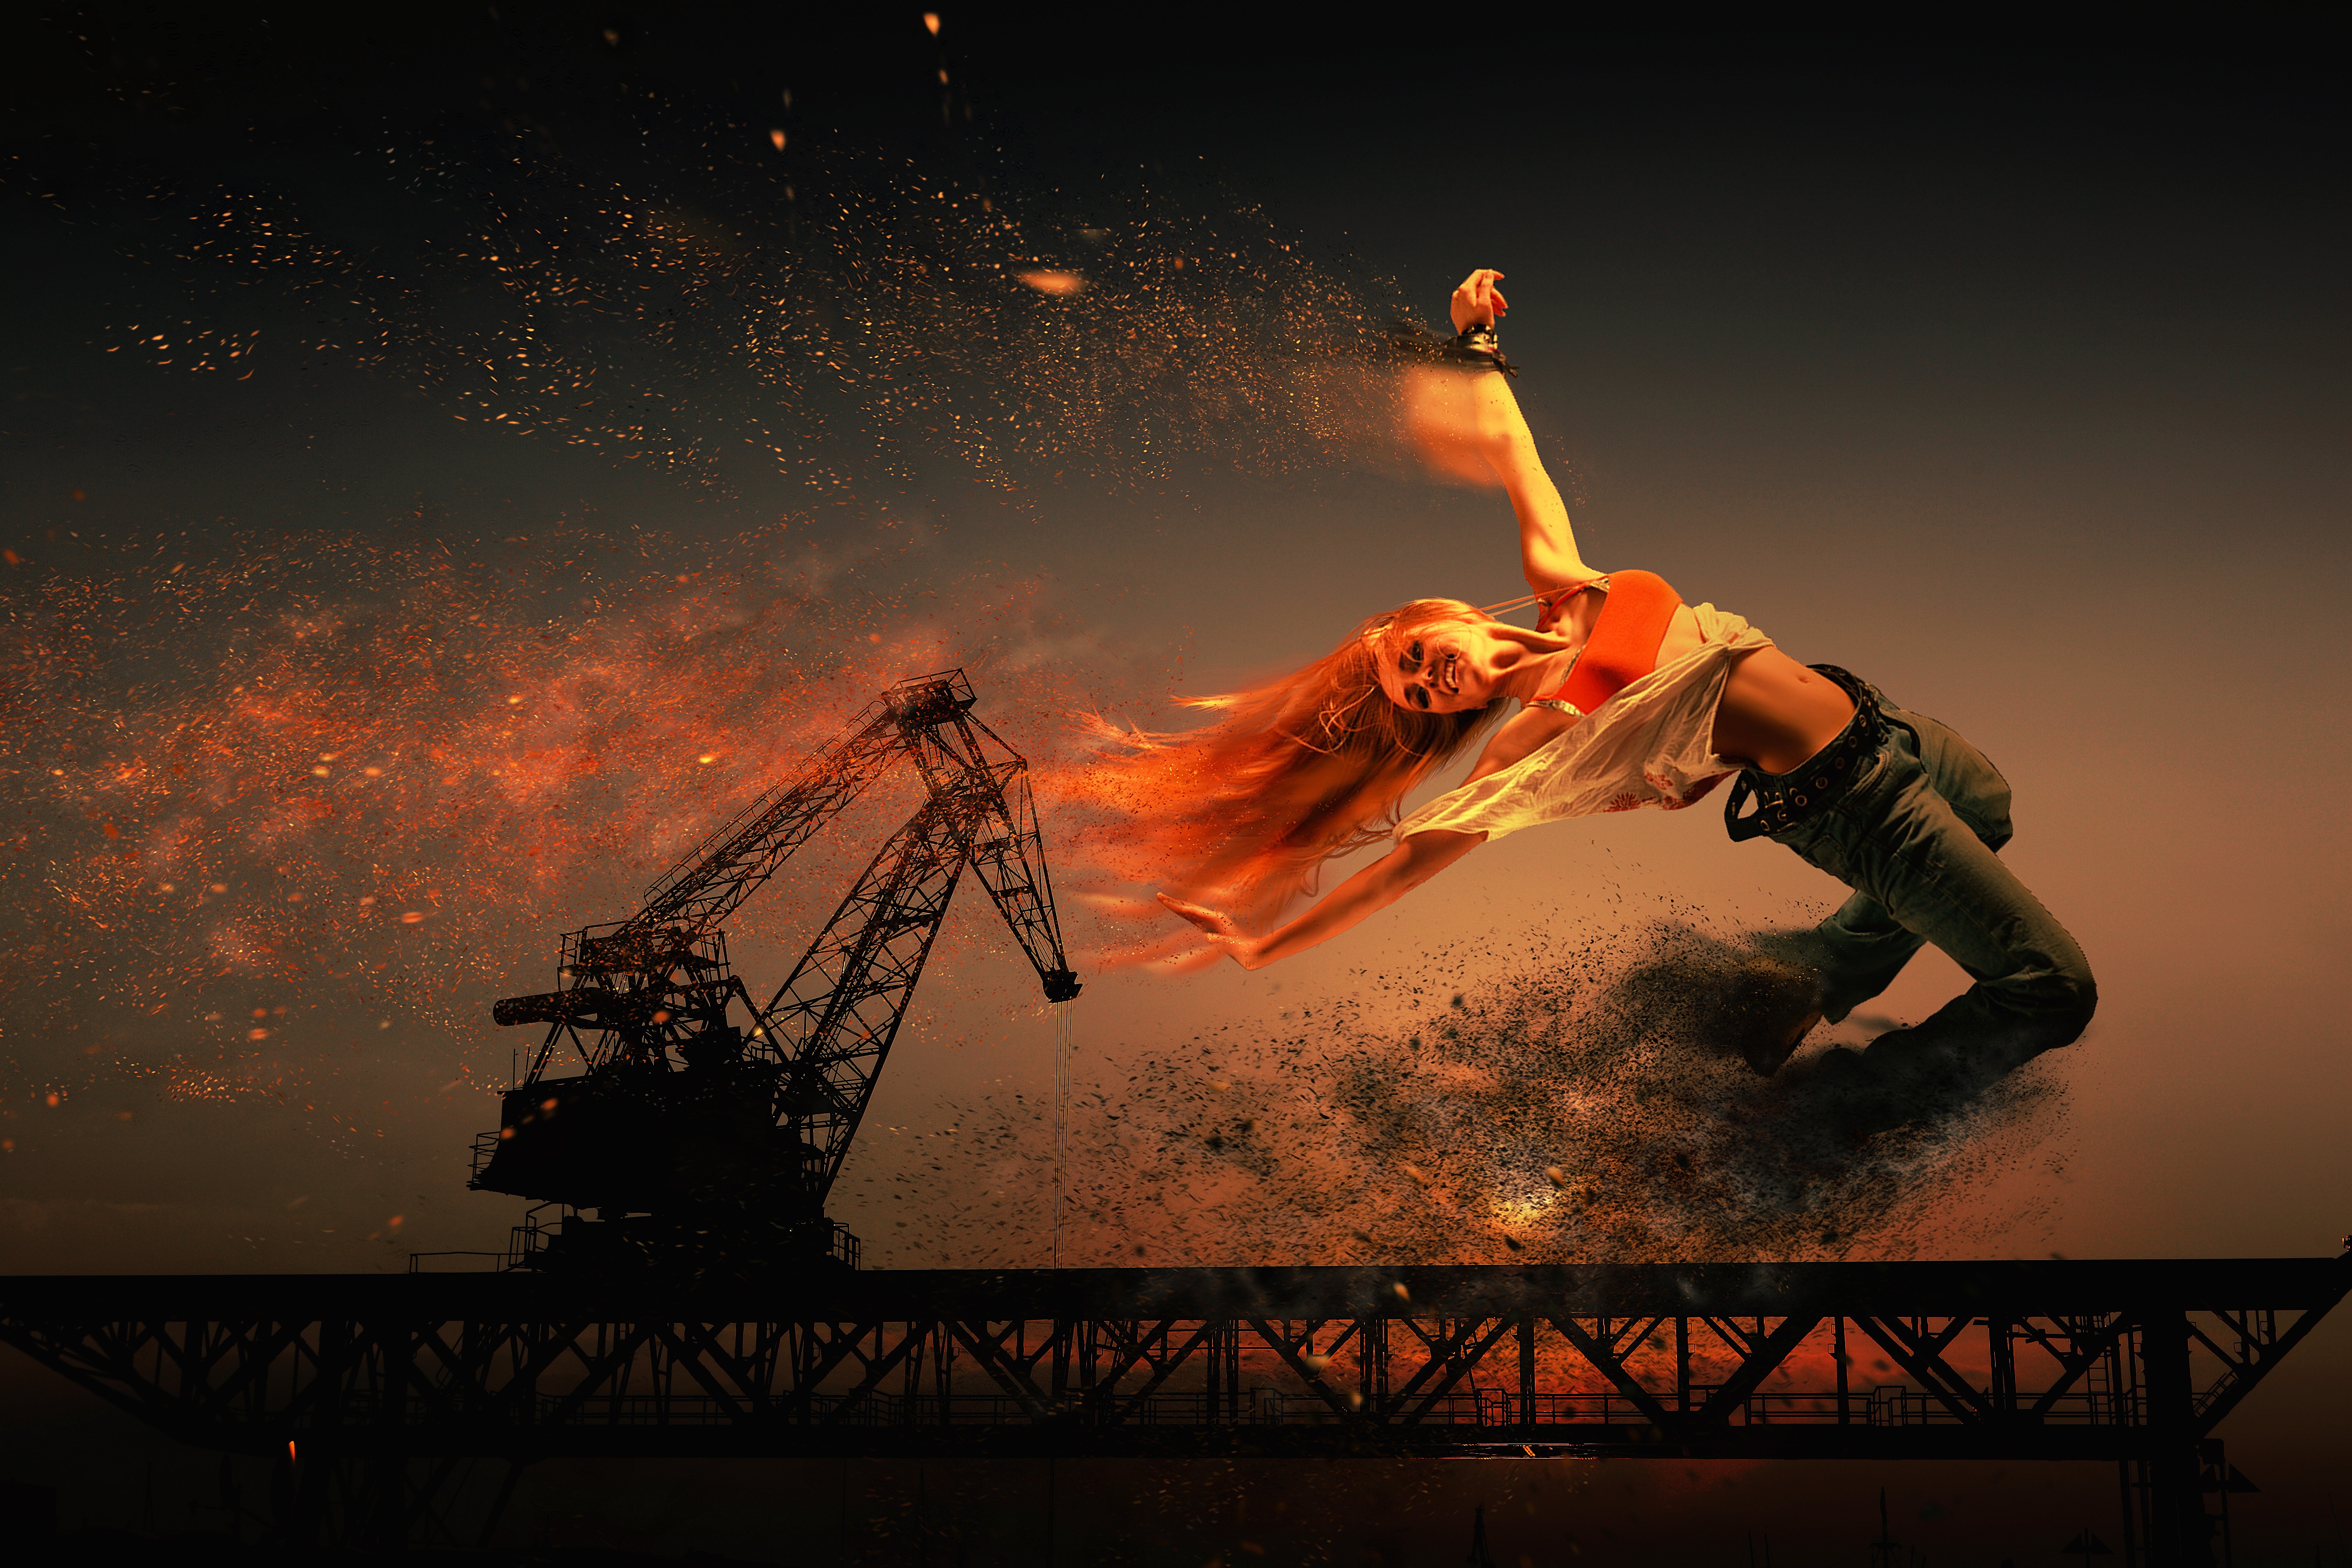
horizon, light, cloud, girl, woman, hair, sunset, night, fly, jump, evening, jeans, red, darkness, movement, happy, happiness, sparks, screenshot, atmosphere of earth, computer wallpaper